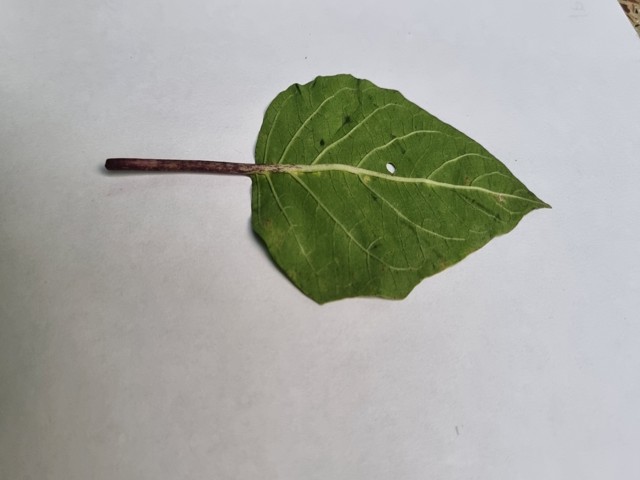
Plant: kalodhutura